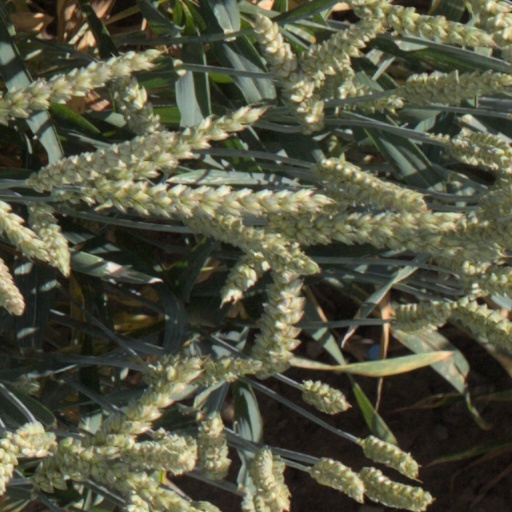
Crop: wheat